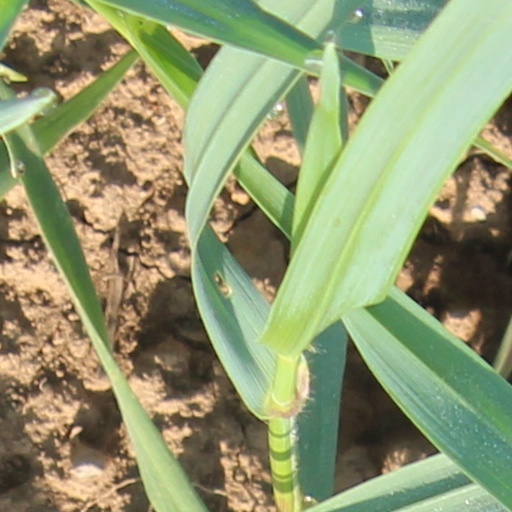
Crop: wheat